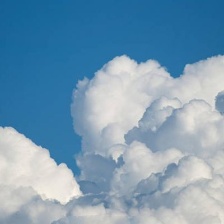
Cloud type: Cumulus